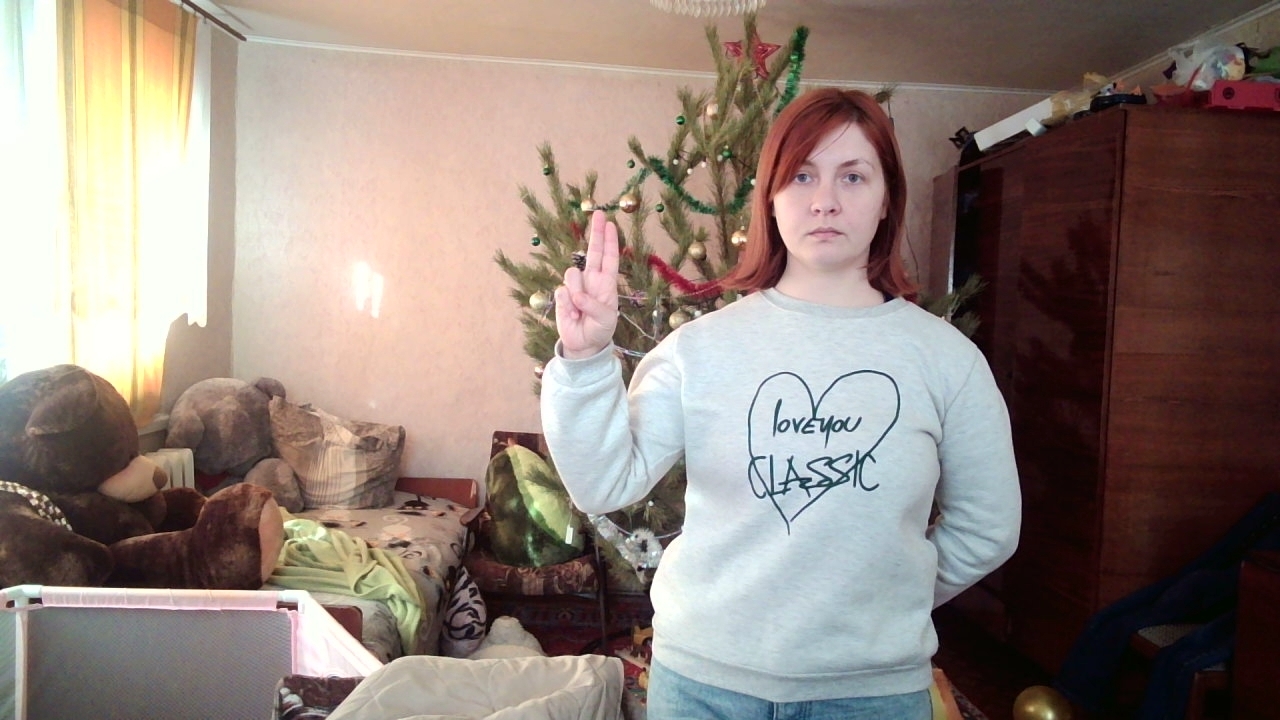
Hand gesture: two_up